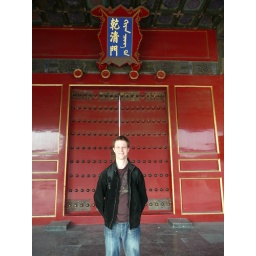
wabz in front of some random red door